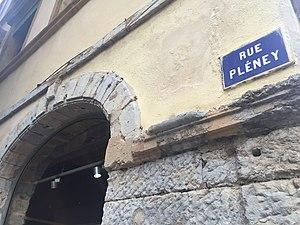
Image de Lyon en mars 2016.
La rue Pléney est une voie publique du 1ᵉʳ arrondissement de la ville de Lyon, en France, reliant la rue du Plâtre à la rue de la Fromagerie.